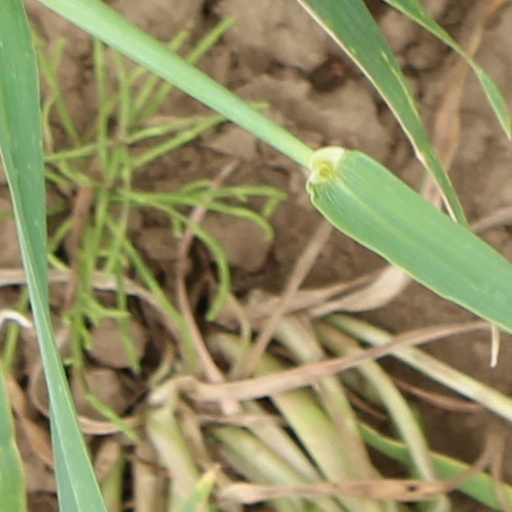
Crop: wheat